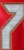
Number: 7